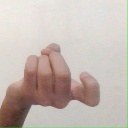
अक्षर: ज